Francesco Antonucci

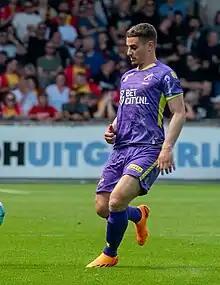
Antonucci in 2023

Francesco Antonucci (born 20 June 1999) is a Belgian professional footballer who plays as an attacking midfielder for Qatari Stars League club Al Shahaniya.